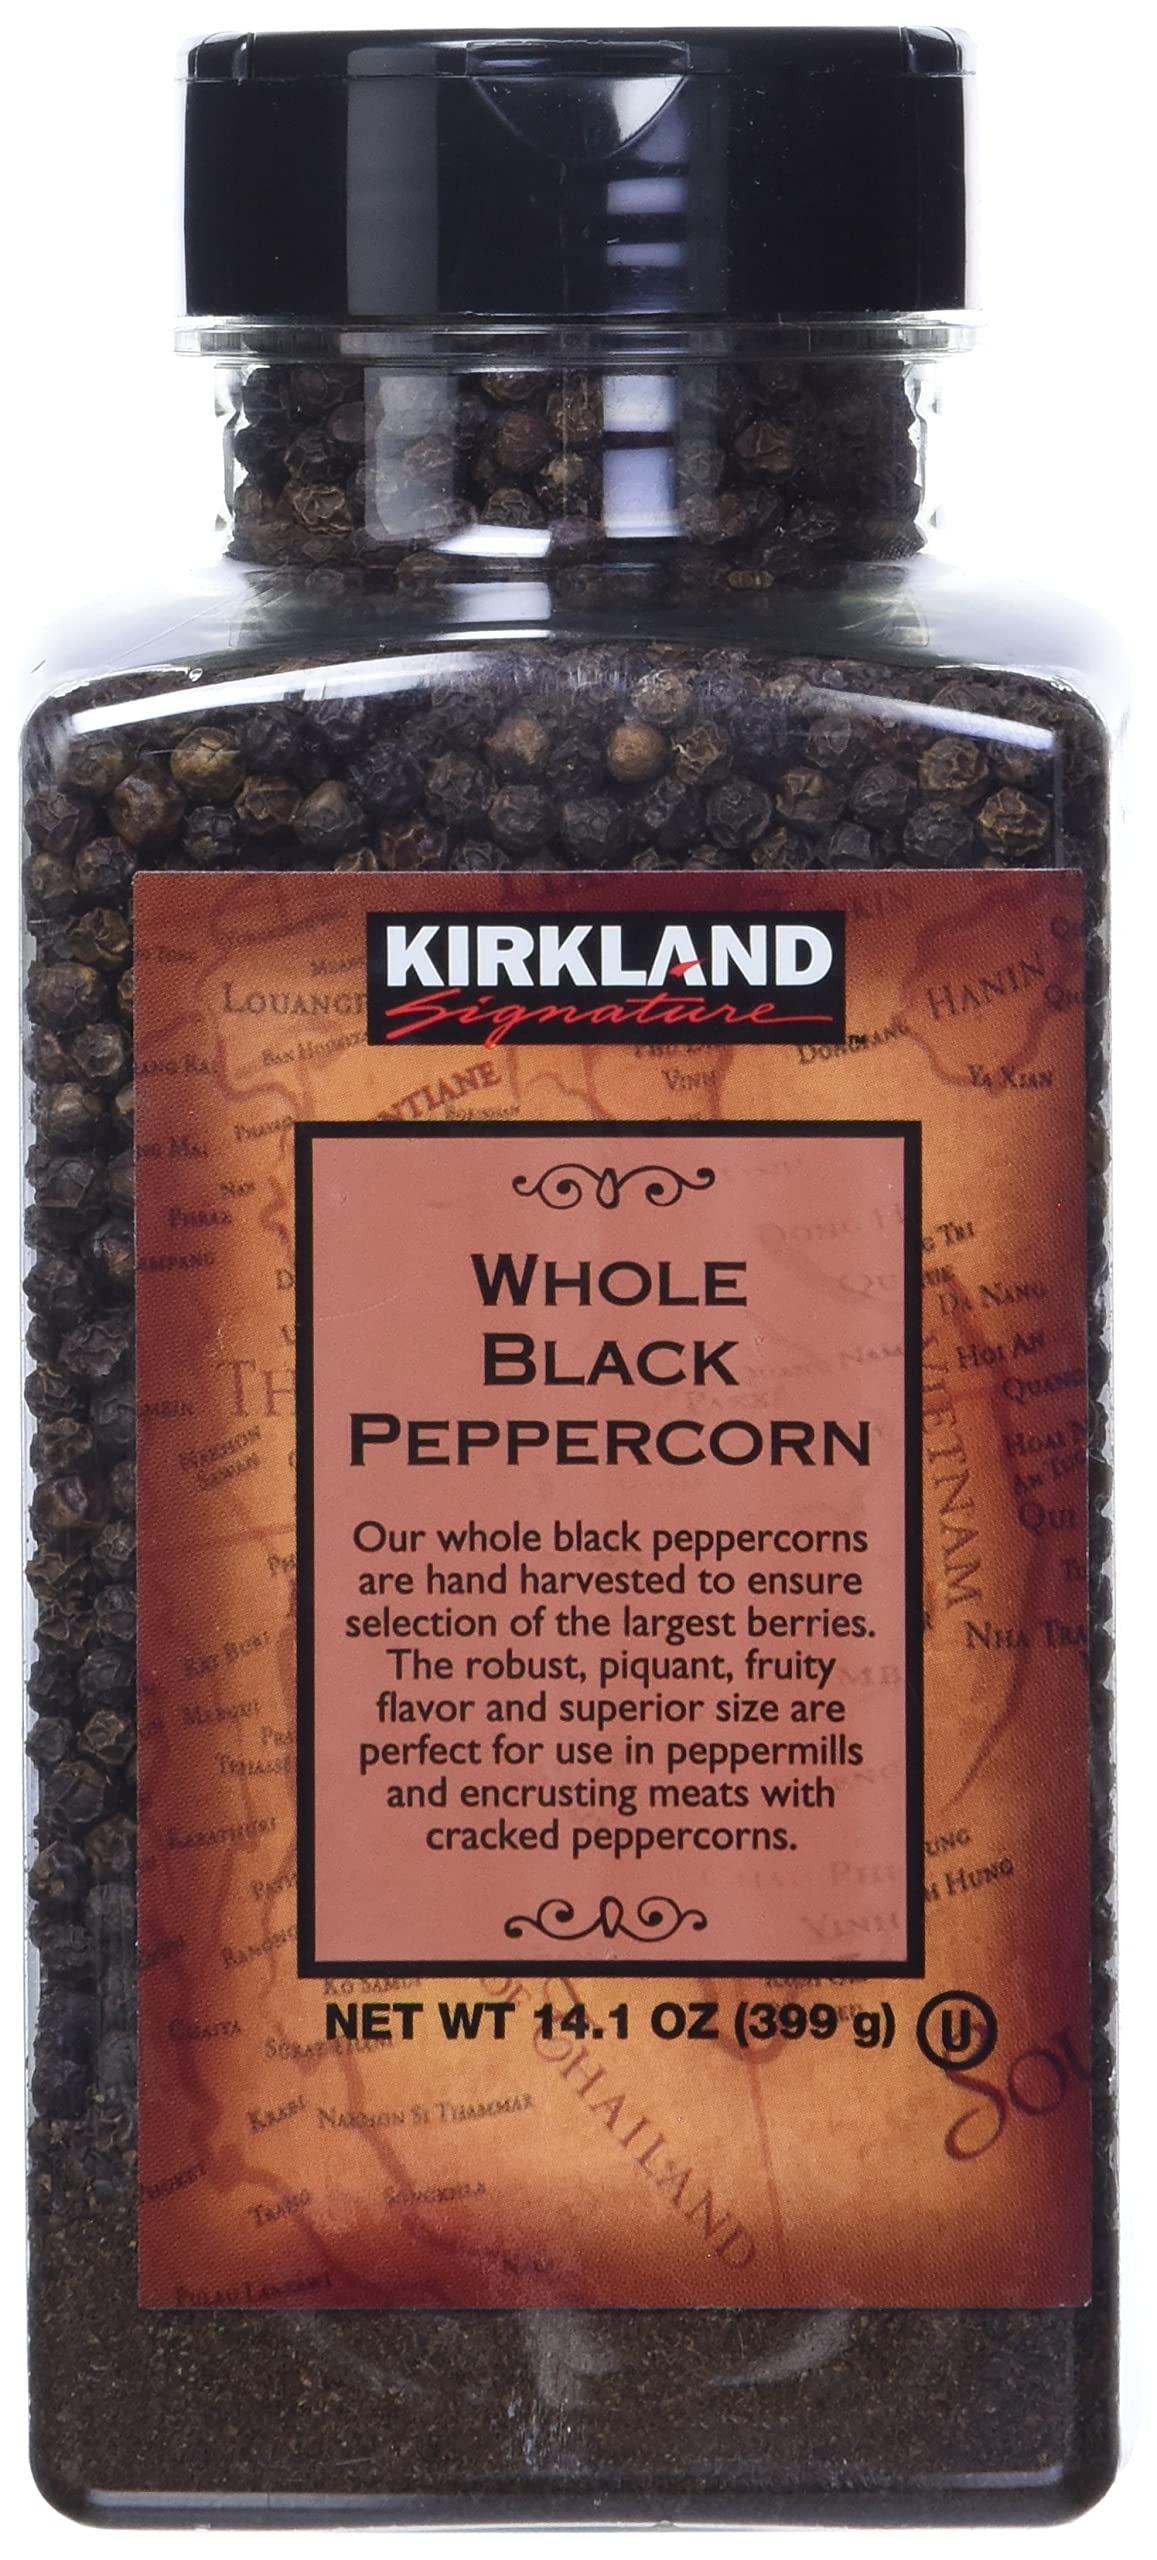
Item Name: Kirkland Signature Whole Black Peppercorns, 14.1 oz
Bullet Point 1: 14.1 oz jar
Bullet Point 2: Hand harvested for best berries
Bullet Point 3: Product of India, packed in U.S.A.
Bullet Point 4: Robust, pungent, and fruity flavor
Bullet Point 5: Add flavor to beef, chicken, fish, soups, stews and vegetables.
Value: 14.1
Unit: ounce

Price: 11.44